Plounéour-Ménez Parish close

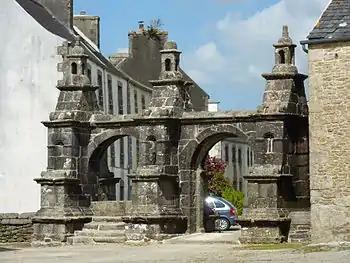
The Arc de triomphe at Plounéour-Ménez

There is also a cross at Kersimonet by Doré, this restored in 1885. Also at the nearby Manoir du Penhoat there is a fountain with the remains of a Doré calvary (Statues of Christ, Saint Francis of Assisi and Saint James the Greater)